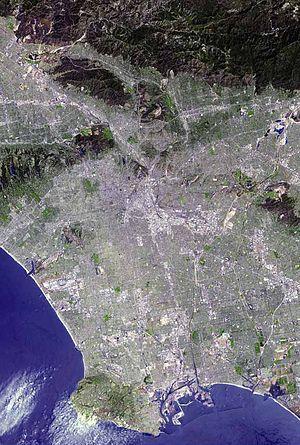
Le Grand Los Angeles désigne la vaste agglomération californienne comprenant Los Angeles et ses banlieues. Elle s’étend sur cinq comtés du sud de l’État, à savoir : Los Angeles, Orange, San Bernardino, Riverside et Ventura. Les habitants la désignent sous les noms de Southern California, SoCal ou The Southland ; les habitants du comté de Los Angeles et les étrangers l’appellent en général L.A., désignation abusive dans la mesure où la zone comprend plus de cent municipalités distinctes, des centaines de quartiers et plus d’habitants que tout autre État des États-Unis à l’exception du Texas, de l’État de New York et de la Floride. Il faut noter également que l’expression Californie du Sud s’emploie aussi pour désigner une région plus vaste, et que les noms utilisés diffèrent selon les localités.
Une mégapole est une très grande agglomération qui se caractérise généralement par la présence en son sein de fonctions politiques et économiques majeures. Dans les années 1970, l'ONU a fixé le seuil d'une mégapole à 10 millions d'habitants.